Othello (1965 British film)

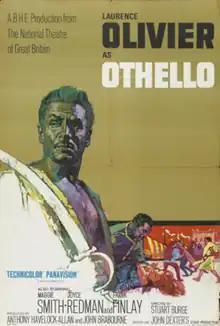
Theatrical release poster

Othello is a 1965 film based on the National Theatre Company's staging of Shakespeare's "Othello" (1964-1966) staged by John Dexter. Directed by Stuart Burge, the film stars Laurence Olivier, Maggie Smith, Joyce Redman, and Frank Finlay, who all received Oscar nominations, and provided film debuts for both Derek Jacobi and Michael Gambon.